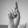
ASL letter: D